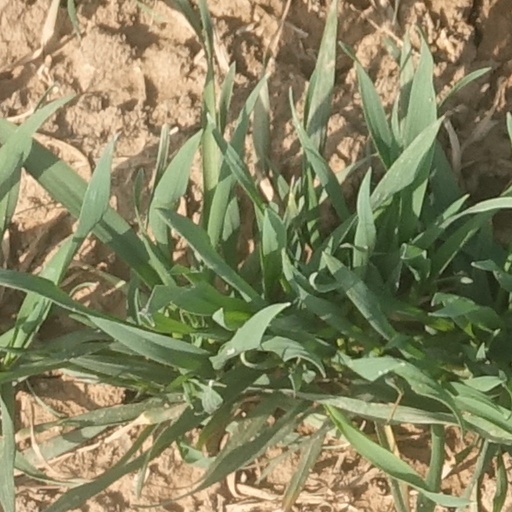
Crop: wheat